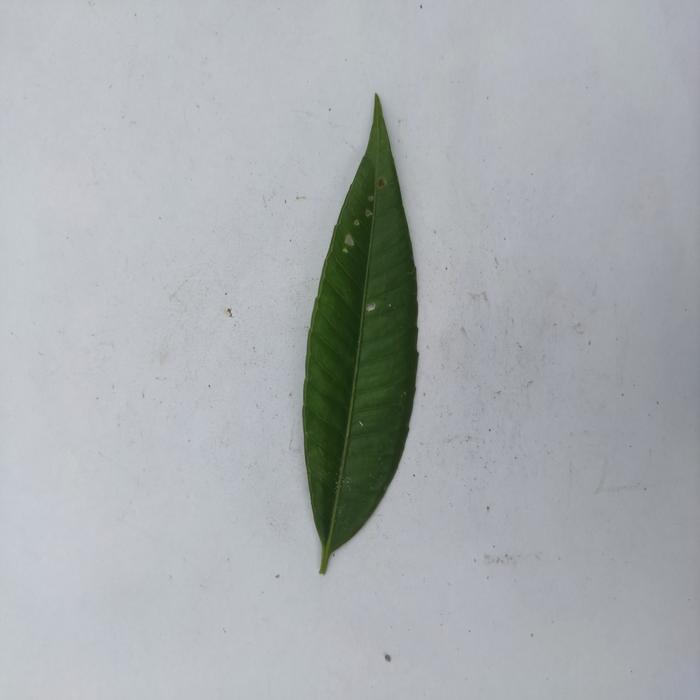
Crop: Hog Plum
Leaf condition: Heathy_Leaf